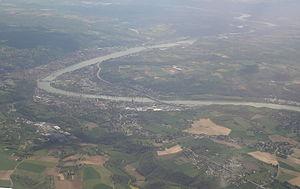
Vue aerienne de Vienne (France)
Vienne est une commune située au sud-est de la France, au confluent du Rhône et de la Gère, en région Auvergne-Rhône-Alpes dans le département de l'Isère. Elle est avec La Tour-du-Pin, l'une des deux sous-préfectures du département.